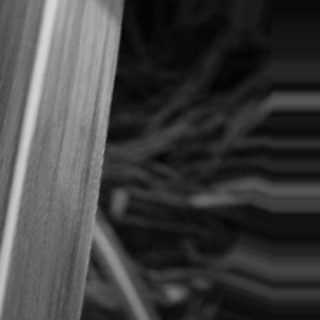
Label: sugarcane_bacterial_blight